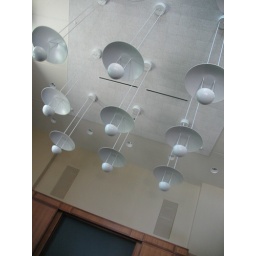
ceiling of classroom in the KU Political Science building